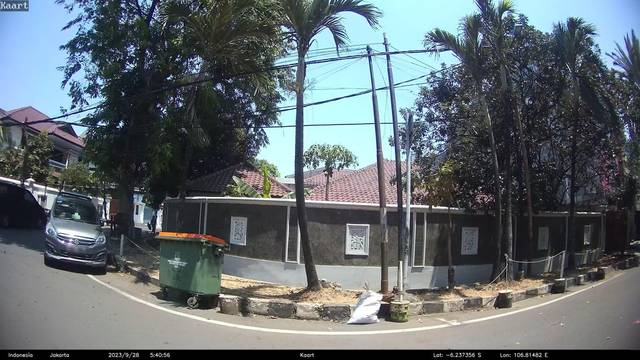
Region: Indonesia
Coordinates: -6.237, 106.815